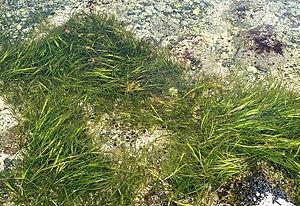
Les Zosteracées sont des plantes aquatiques. La famille des Zosteracées comprend une vingtaine d'espèces réparties en 2 à 3 genres.